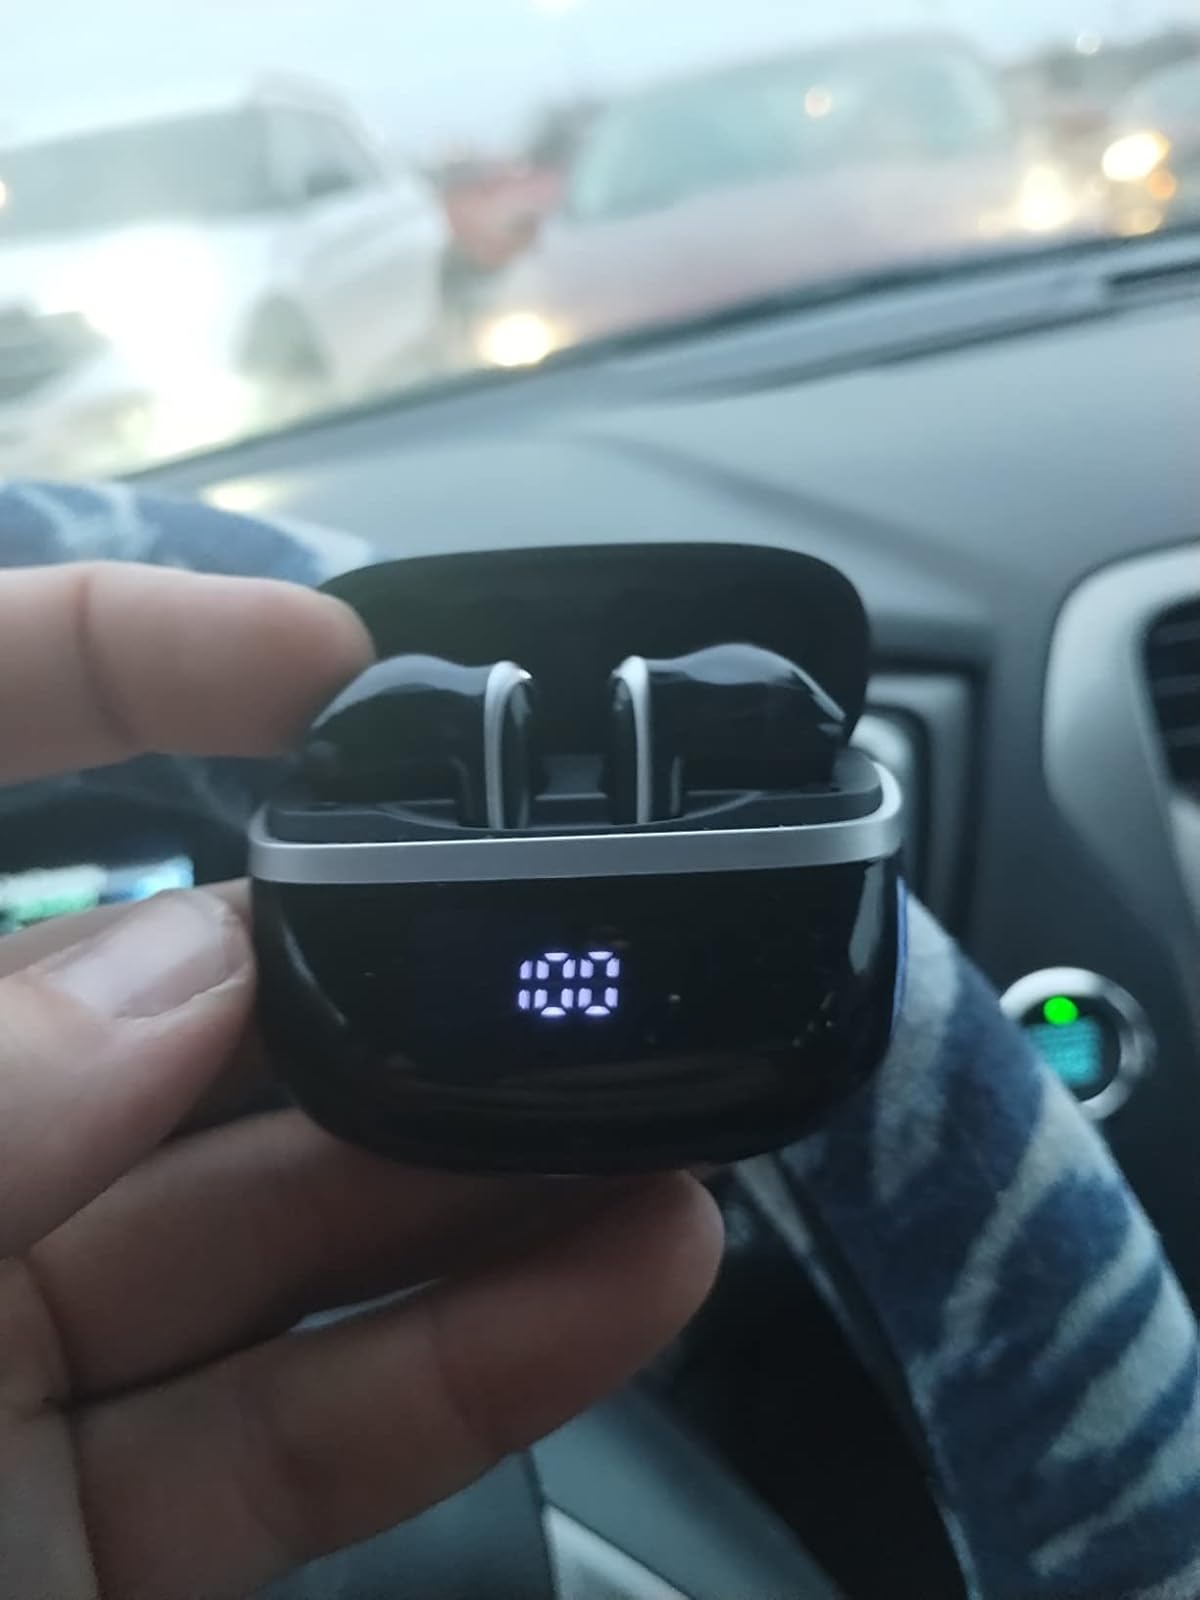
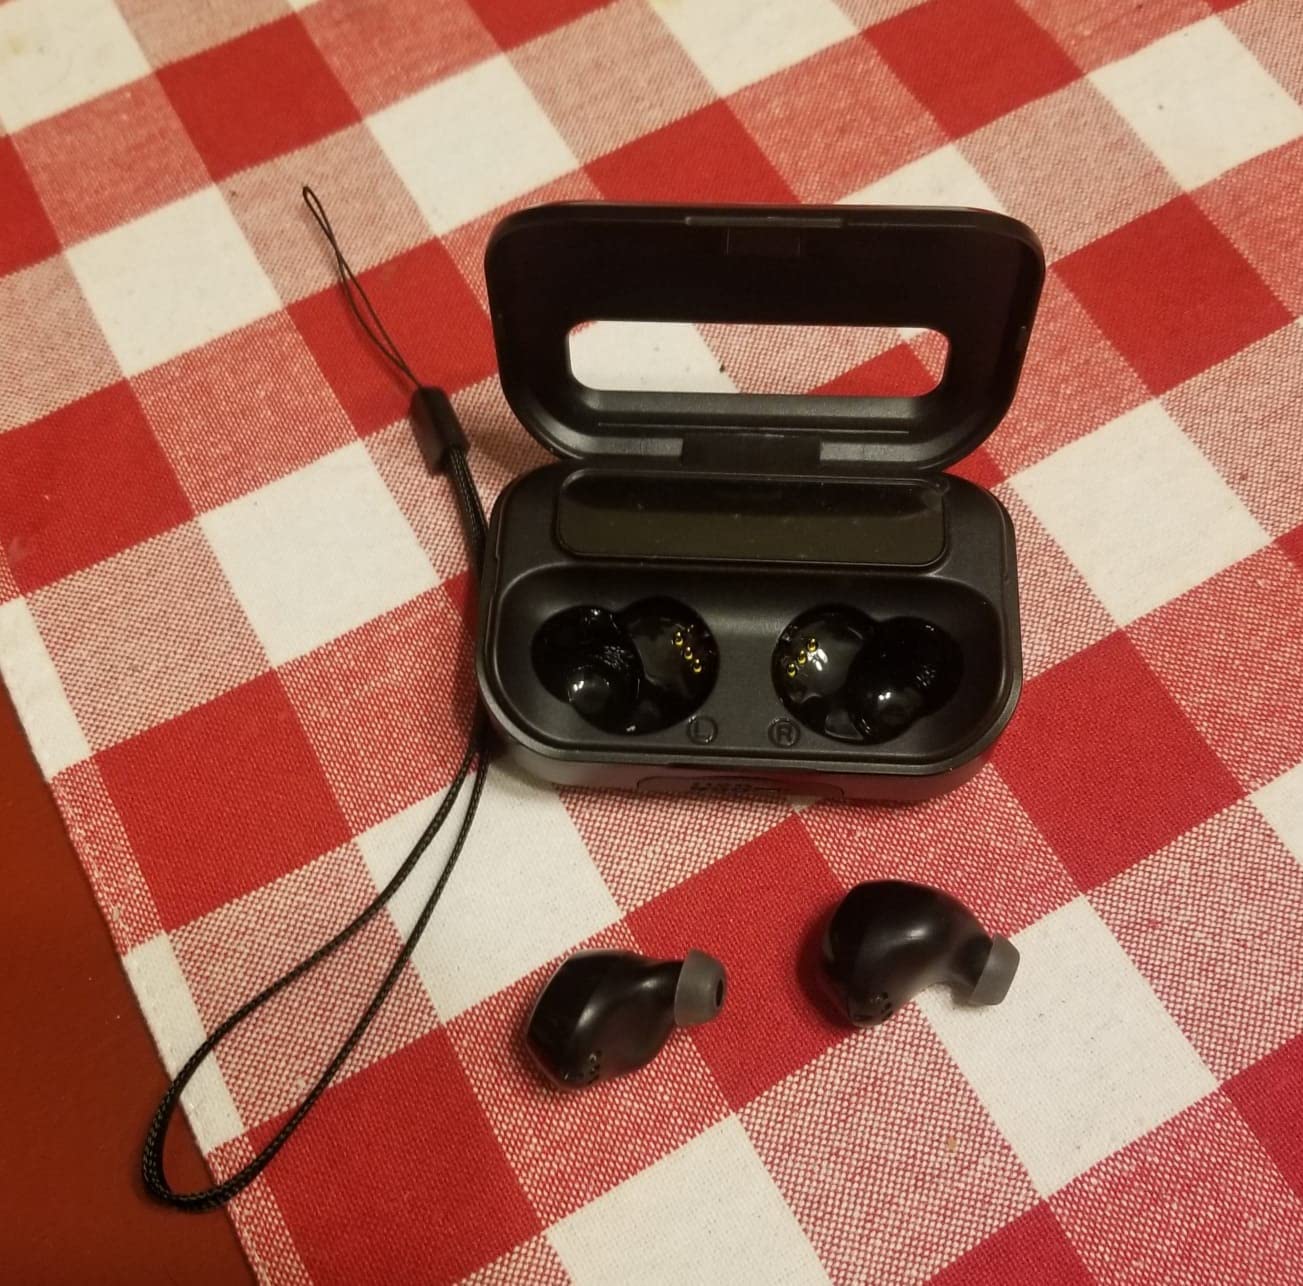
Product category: earbuds
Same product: no